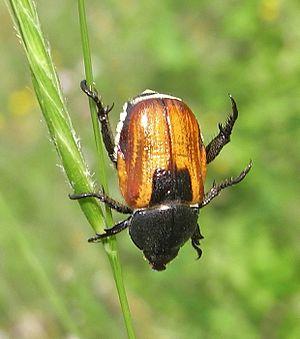
Le Hanneton du blé, Anisoplia austriaca, est une espèce d’insectes coléoptères de la sous-famille des Rutelinae.